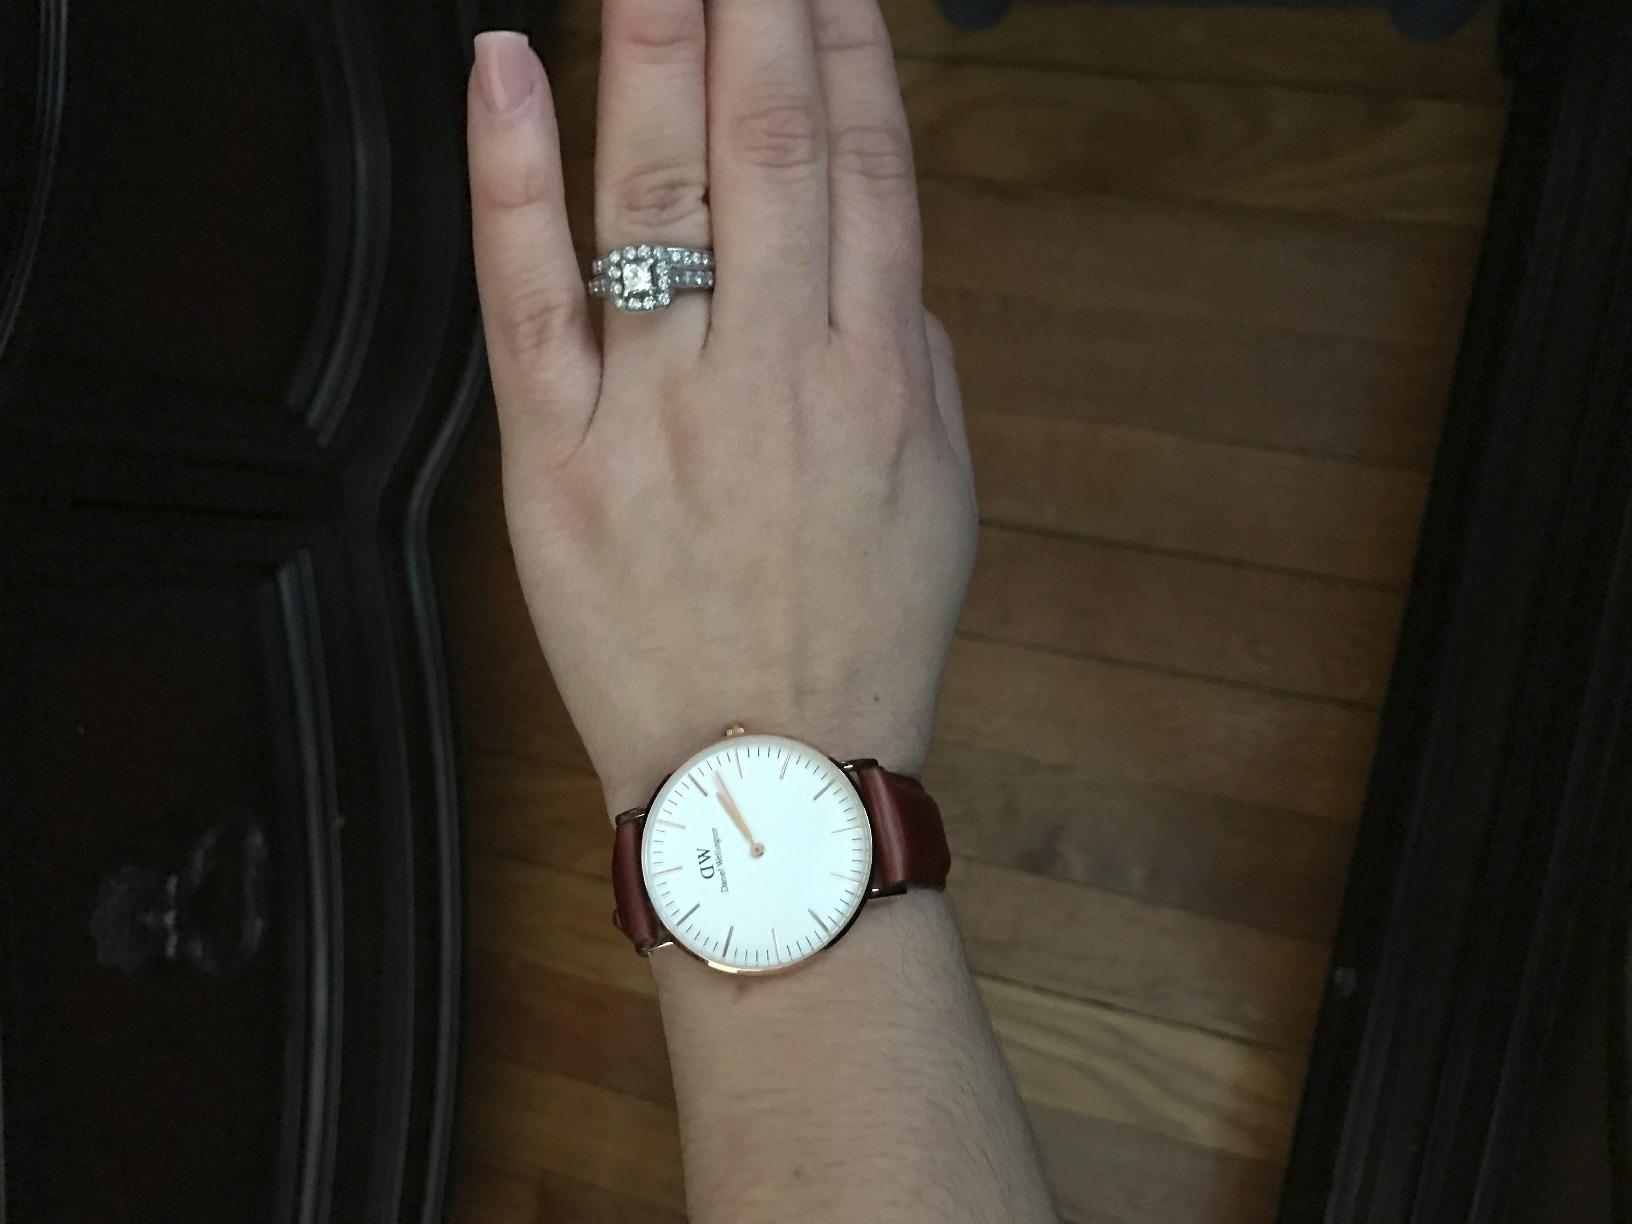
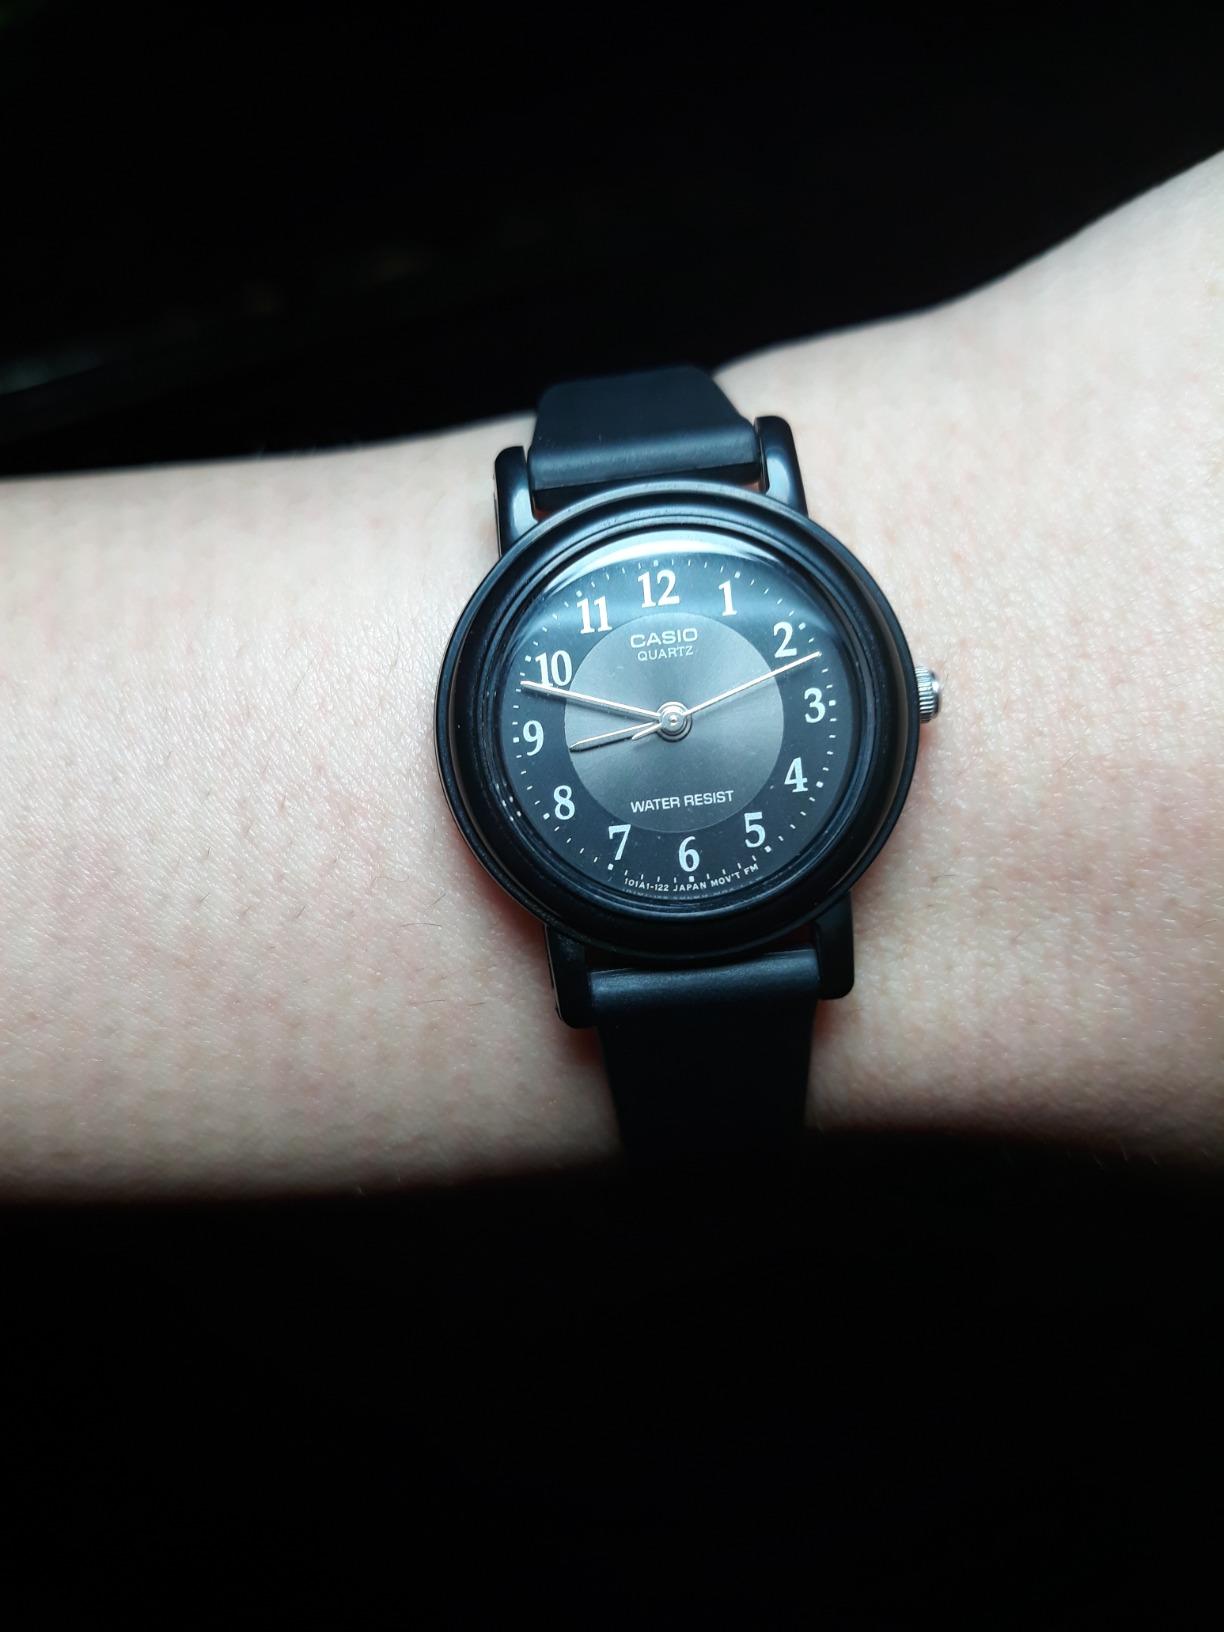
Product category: accessories_watch
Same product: no